Sixth Party System

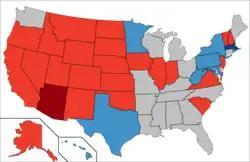
United States presidential election results between 1964 and 1976 (one possible span for a dealignment).

One possible explanation for the lack of an agreed-upon beginning of the Sixth Party System is the brief period of dealignment immediately preceding it. Dealignment is a trend or process whereby a large portion of the electorate abandons its previous partisan affiliation without developing a new one to replace it. Ronald Inglehart and Avram Hochstein identify the time period of the American dealignment as 1958 to 1968. Although the dealignment interpretation remains the consensus view among scholars, a few political scientists argue that partisanship remained so powerful that dealignment was much exaggerated.